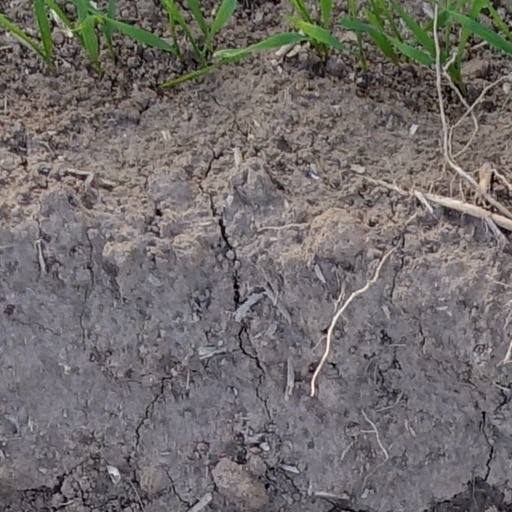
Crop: wheat